List of New York Cosmos (1970–1985) players

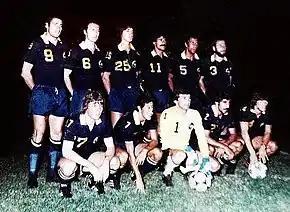
The Cosmos before playing a friendly match v. Club Cipolletti in Argentina, March 1980. Giorgio Chinaglia (9), Franz Beckenbauer (6) and Carlos Alberto Torres (5) were part of the line up

The New York Cosmos were an American soccer club based in New York. The club was formed in 1970 by brothers Ahmet and Nesuhi Ertegun, with the support of Warner Brothers president Steve Ross, and entered into the North American Soccer League (NASL), which had itself been founded in 1968. Backed by Ross's company, Warner Communications, the Cosmos became the league's strongest club, both on and off the field. The team won five titles while drawing attendances unprecedented in American club soccer. The Cosmos' commercial and on-field success declined during the early 1980s, along with the NASL itself, and after the league folded in 1984 the club dissolved a year later. A new Cosmos team, formed in 2010, is scheduled to begin play in the new second-tier North American Soccer League (contested since 2011) during the 2013 season.